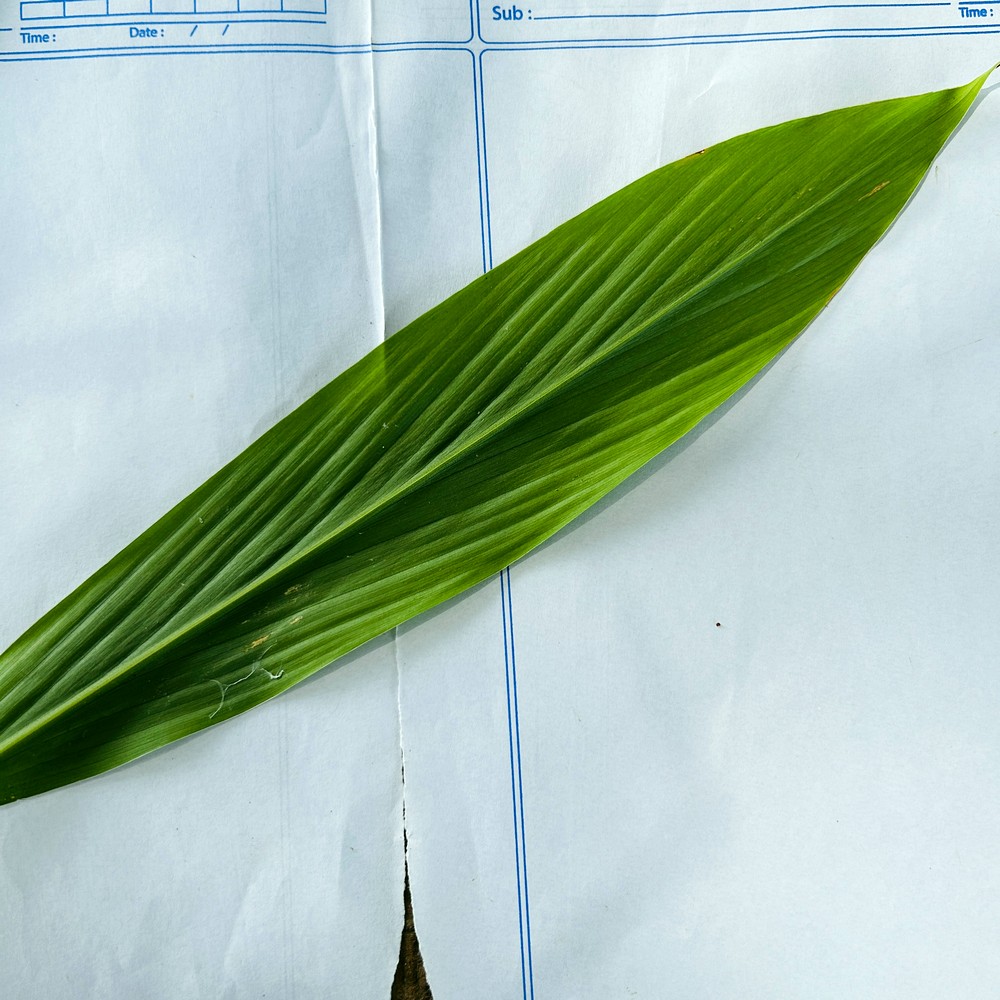
Label: Healthy Leaf